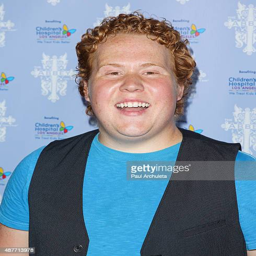
actor attends the 10th annual christmas in september